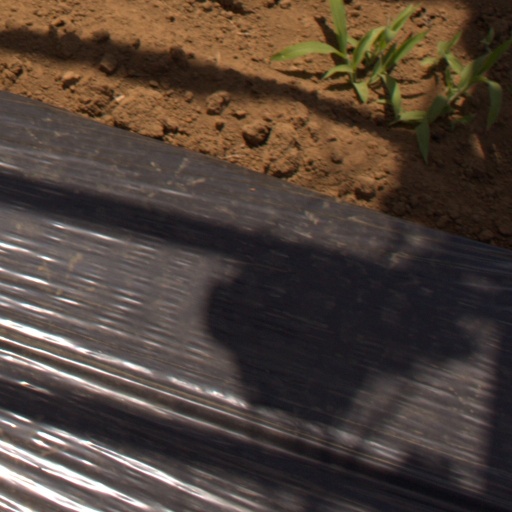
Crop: Jerusalem artichoke